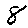
Label: 8